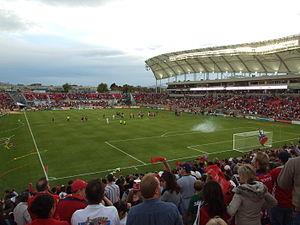
Le Rio Tinto Stadium est un stade de football et de rugby à XV situé à Sandy dans la banlieue de Salt Lake City dans l'Utah.